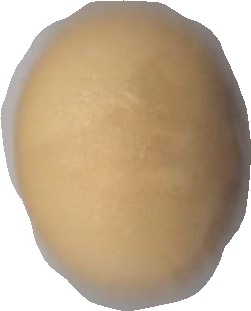
Variety: Dega